Rose Morgan French

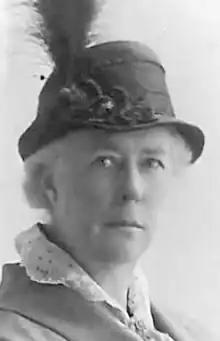
Rose Morgan French, from her 1919 passport application

Rose Morgan French (June 15, 1859 – January 9, 1929) was an American suffragist, temperance and peace activist. She represented California suffragists as a delegate to the International Congress of Women, when it met in The Hague in 1915, and in Zürich in 1919.